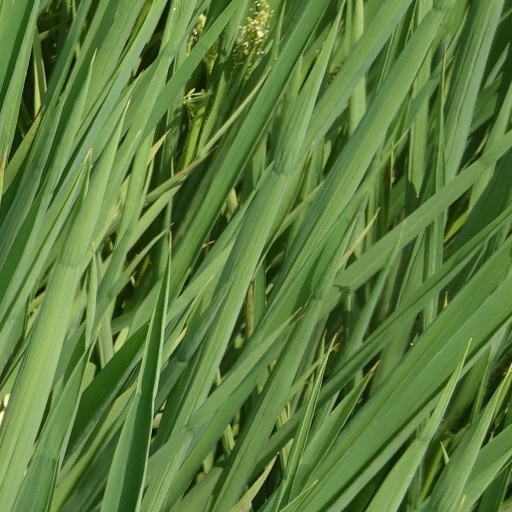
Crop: rice